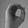
ASL letter: O